Sahel

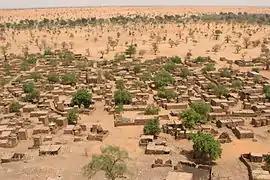
Sahel region of Mali

On 23 March 2010, a major sandstorm hit Mauritania, Senegal, The Gambia, Guinea-Bissau, Guinea, and inland Sierra Leone. Another struck in southern Algeria, inland Mauritania, Mali and northern Ivory Coast at the same time.